PSA Group

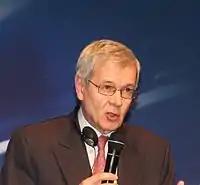
PSA Peugeot Citroen CEO, Philippe Varin, in 2013

On 29 February 2012, PSA announced the creation of a major alliance with General Motors (GM), as part of which GM became PSA's second-largest shareholder, after the Peugeot family, with a holding of 7%. The alliance was intended to enable £1.5 billion per year of cost savings through platform sharing, common purchasing and other economies of scale.